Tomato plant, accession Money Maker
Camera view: horizontal (90 deg, fisheye); turntable rotation: 120 degrees
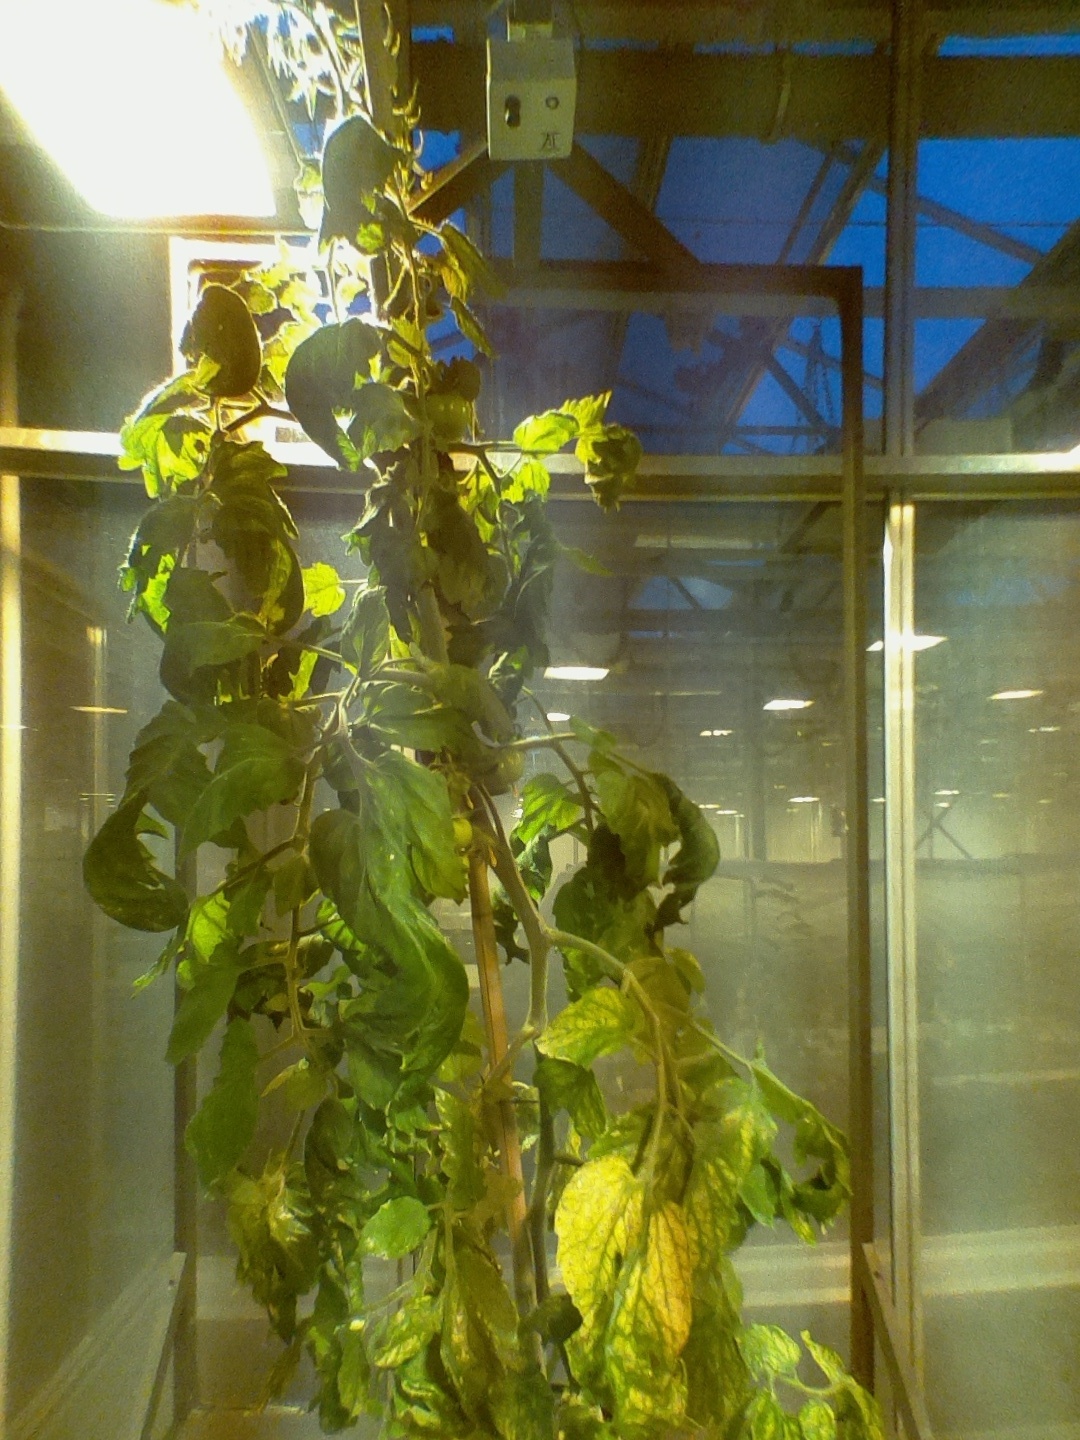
BBCH growth stage 72: 20%-30% of final fruit size